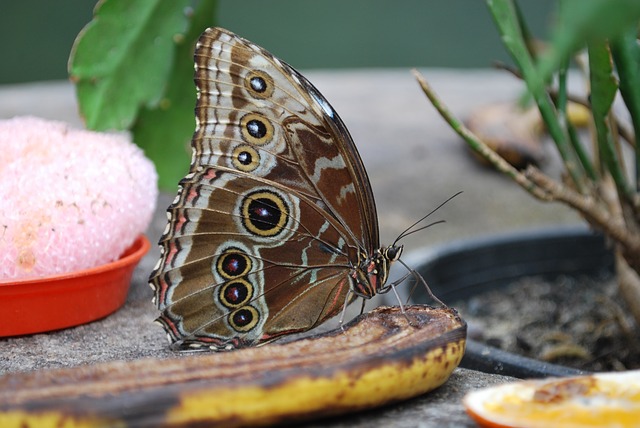
Label: farfalla